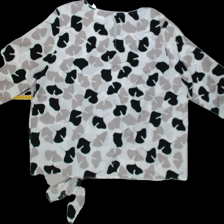
View: back
Type: Blouse
Category: Ladies
Brand: Isolde
Colors: Multicolor
Material: 100%polyester
Pattern: Floral print
Size: L
Trend: No trend
Stains: No
Price range: <50
Recommended usage: Export